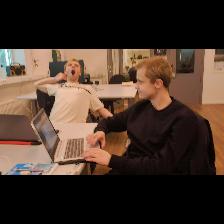
Label: Human